History of Indigenous Australians

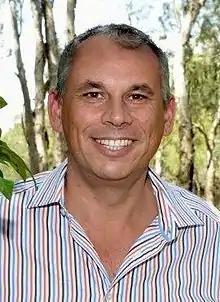
Country Liberal Adam Giles became the first indigenous Australian to head a state or territory government when he became Chief Minister of the Northern Territory in 2016.

World War II led to improvements and new opportunities in Indigenous lives through employment in the services and war time industries. After the war, full employment continued, with 96 percent of New South Wales' Indigenous population being employed in 1948. The Commonwealth Child Endowment, as well as the Invalid and Old Age Pensions, were expanded to Indigenous people outside of reserves during the war, though full inclusiveness only followed by 1966. The 1940s also saw individuals given the ability to apply for freedom from Aboriginal Acts, though onerous conditions kept the numbers relatively low. The Nationality and Citizenship Act of 1948 also gave citizenship to any Indigenous people born in Australia. In 1949, the right to vote in federal elections was extended to Indigenous Australians who had served in the armed forces, or were enrolled to vote in state elections.